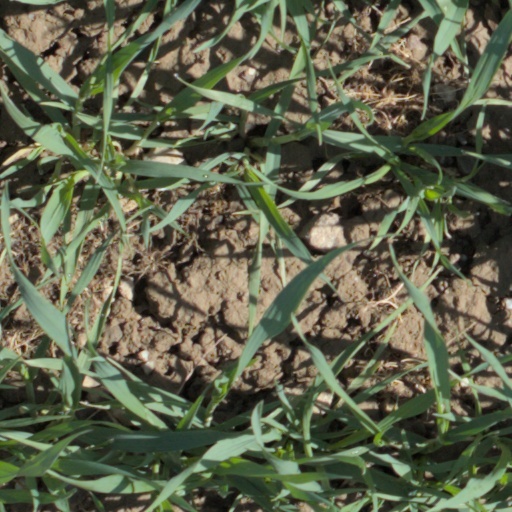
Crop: wheat